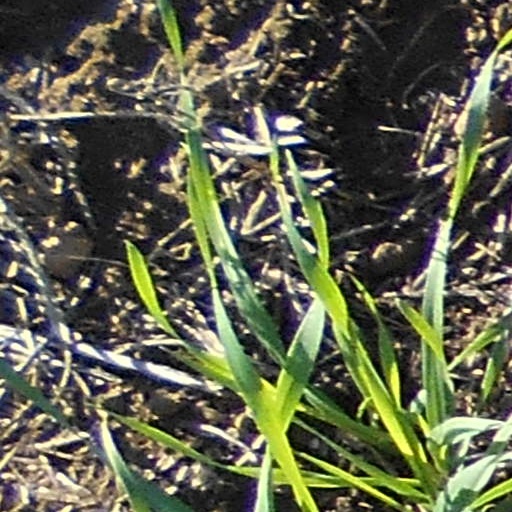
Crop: wheat